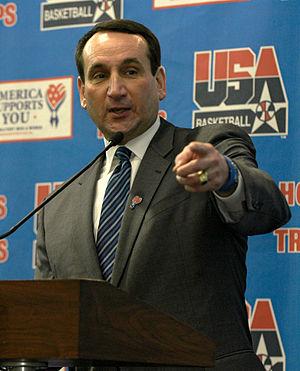
L'équipe de basket-ball des Blue Devils de Duke est le programme universitaire de basket-ball représentant l'université Duke. L'équipe est quatrième au classement des victoires dans l'histoire des équipes masculines de basket-ball en NCAA, et est entraînée par Mike Krzyzewski.